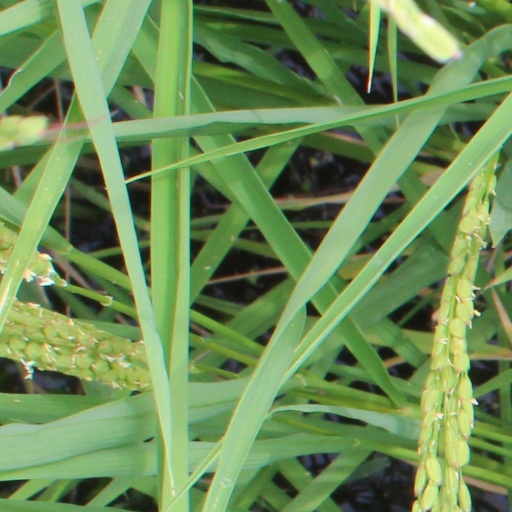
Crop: rice